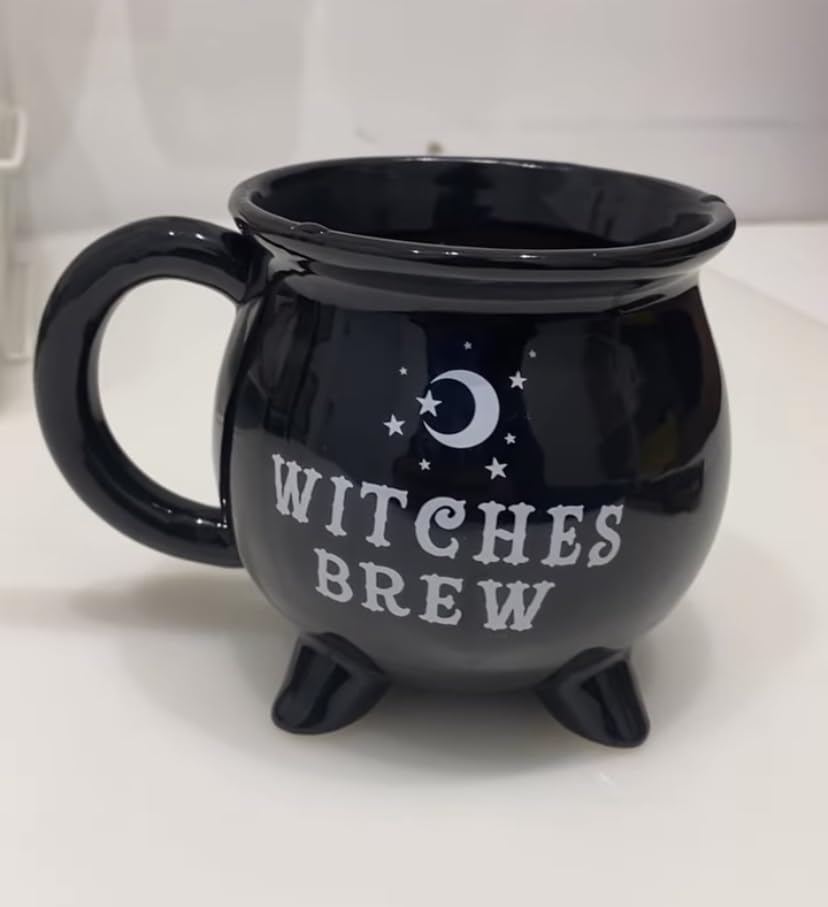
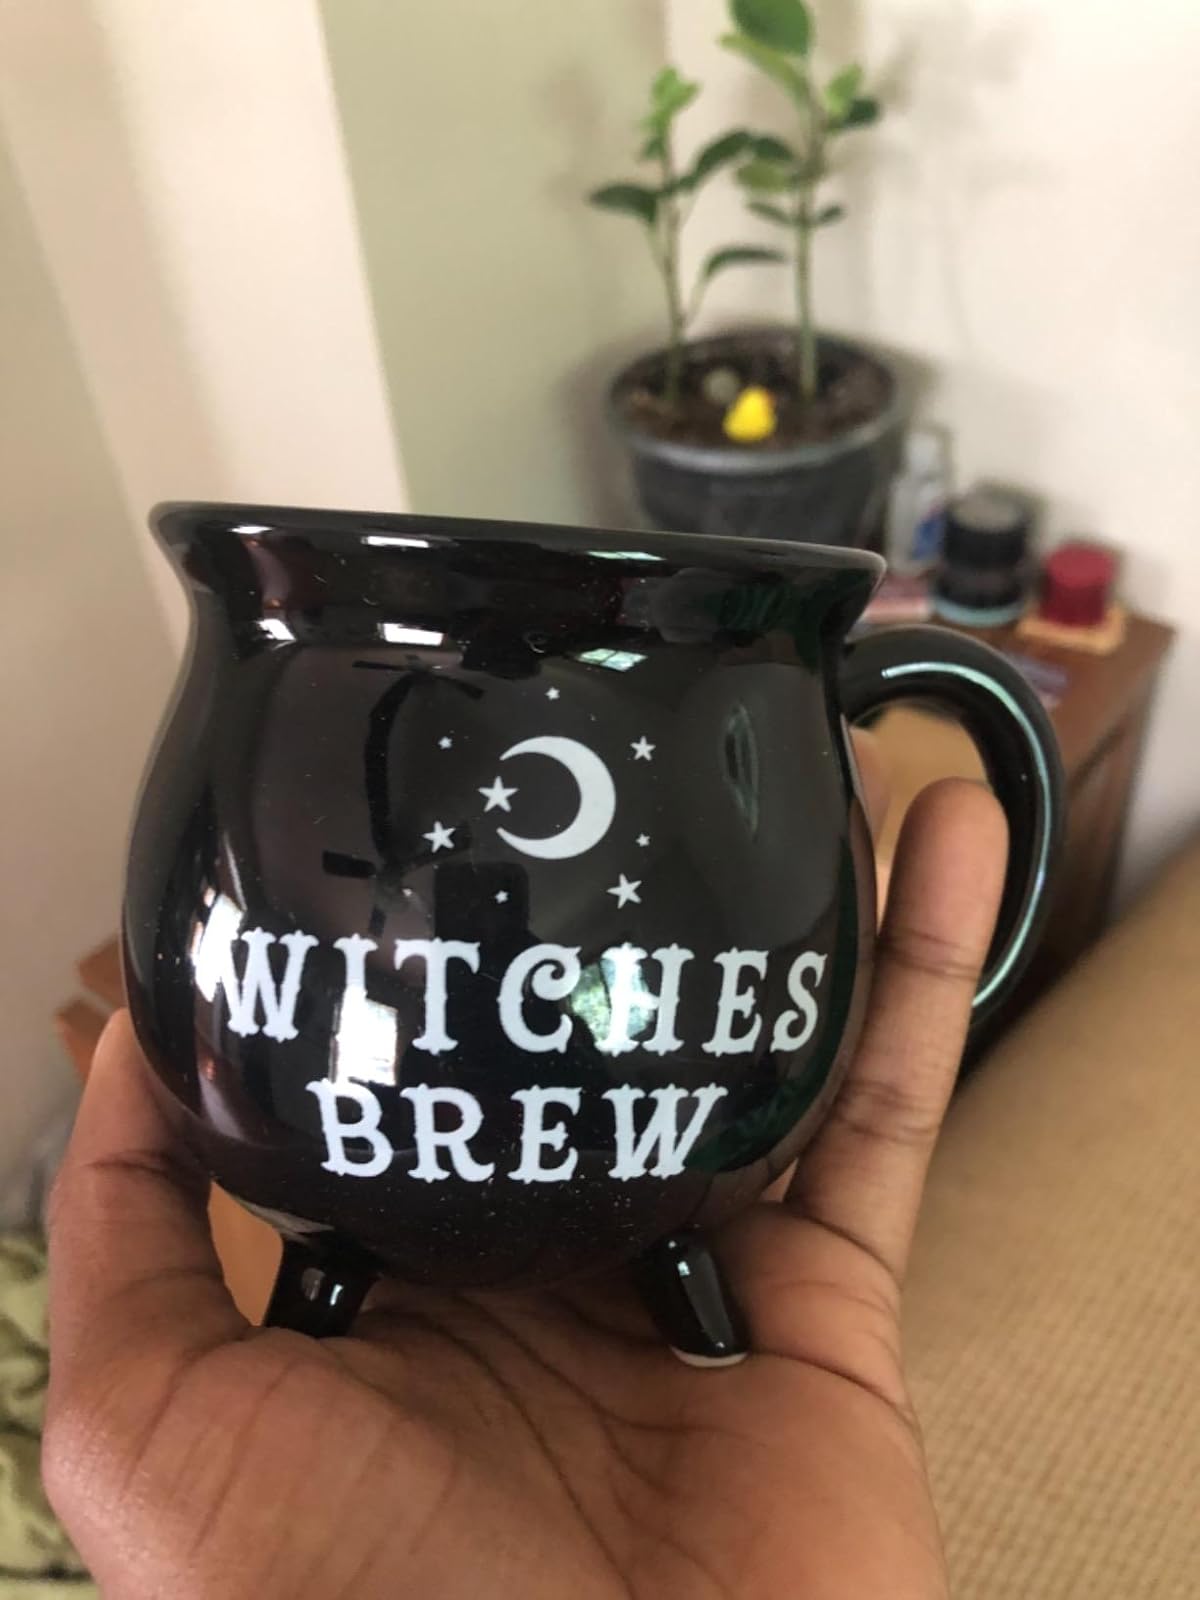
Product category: items_mug
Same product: yes